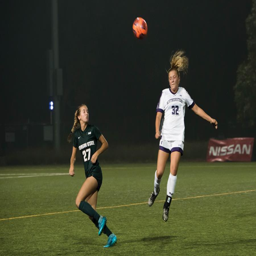
person leaps for a header .